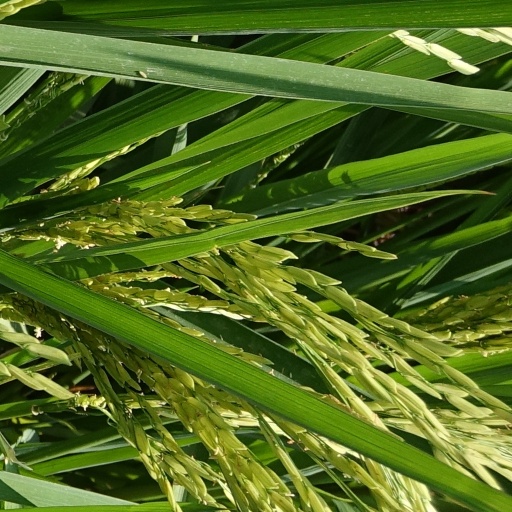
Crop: rice